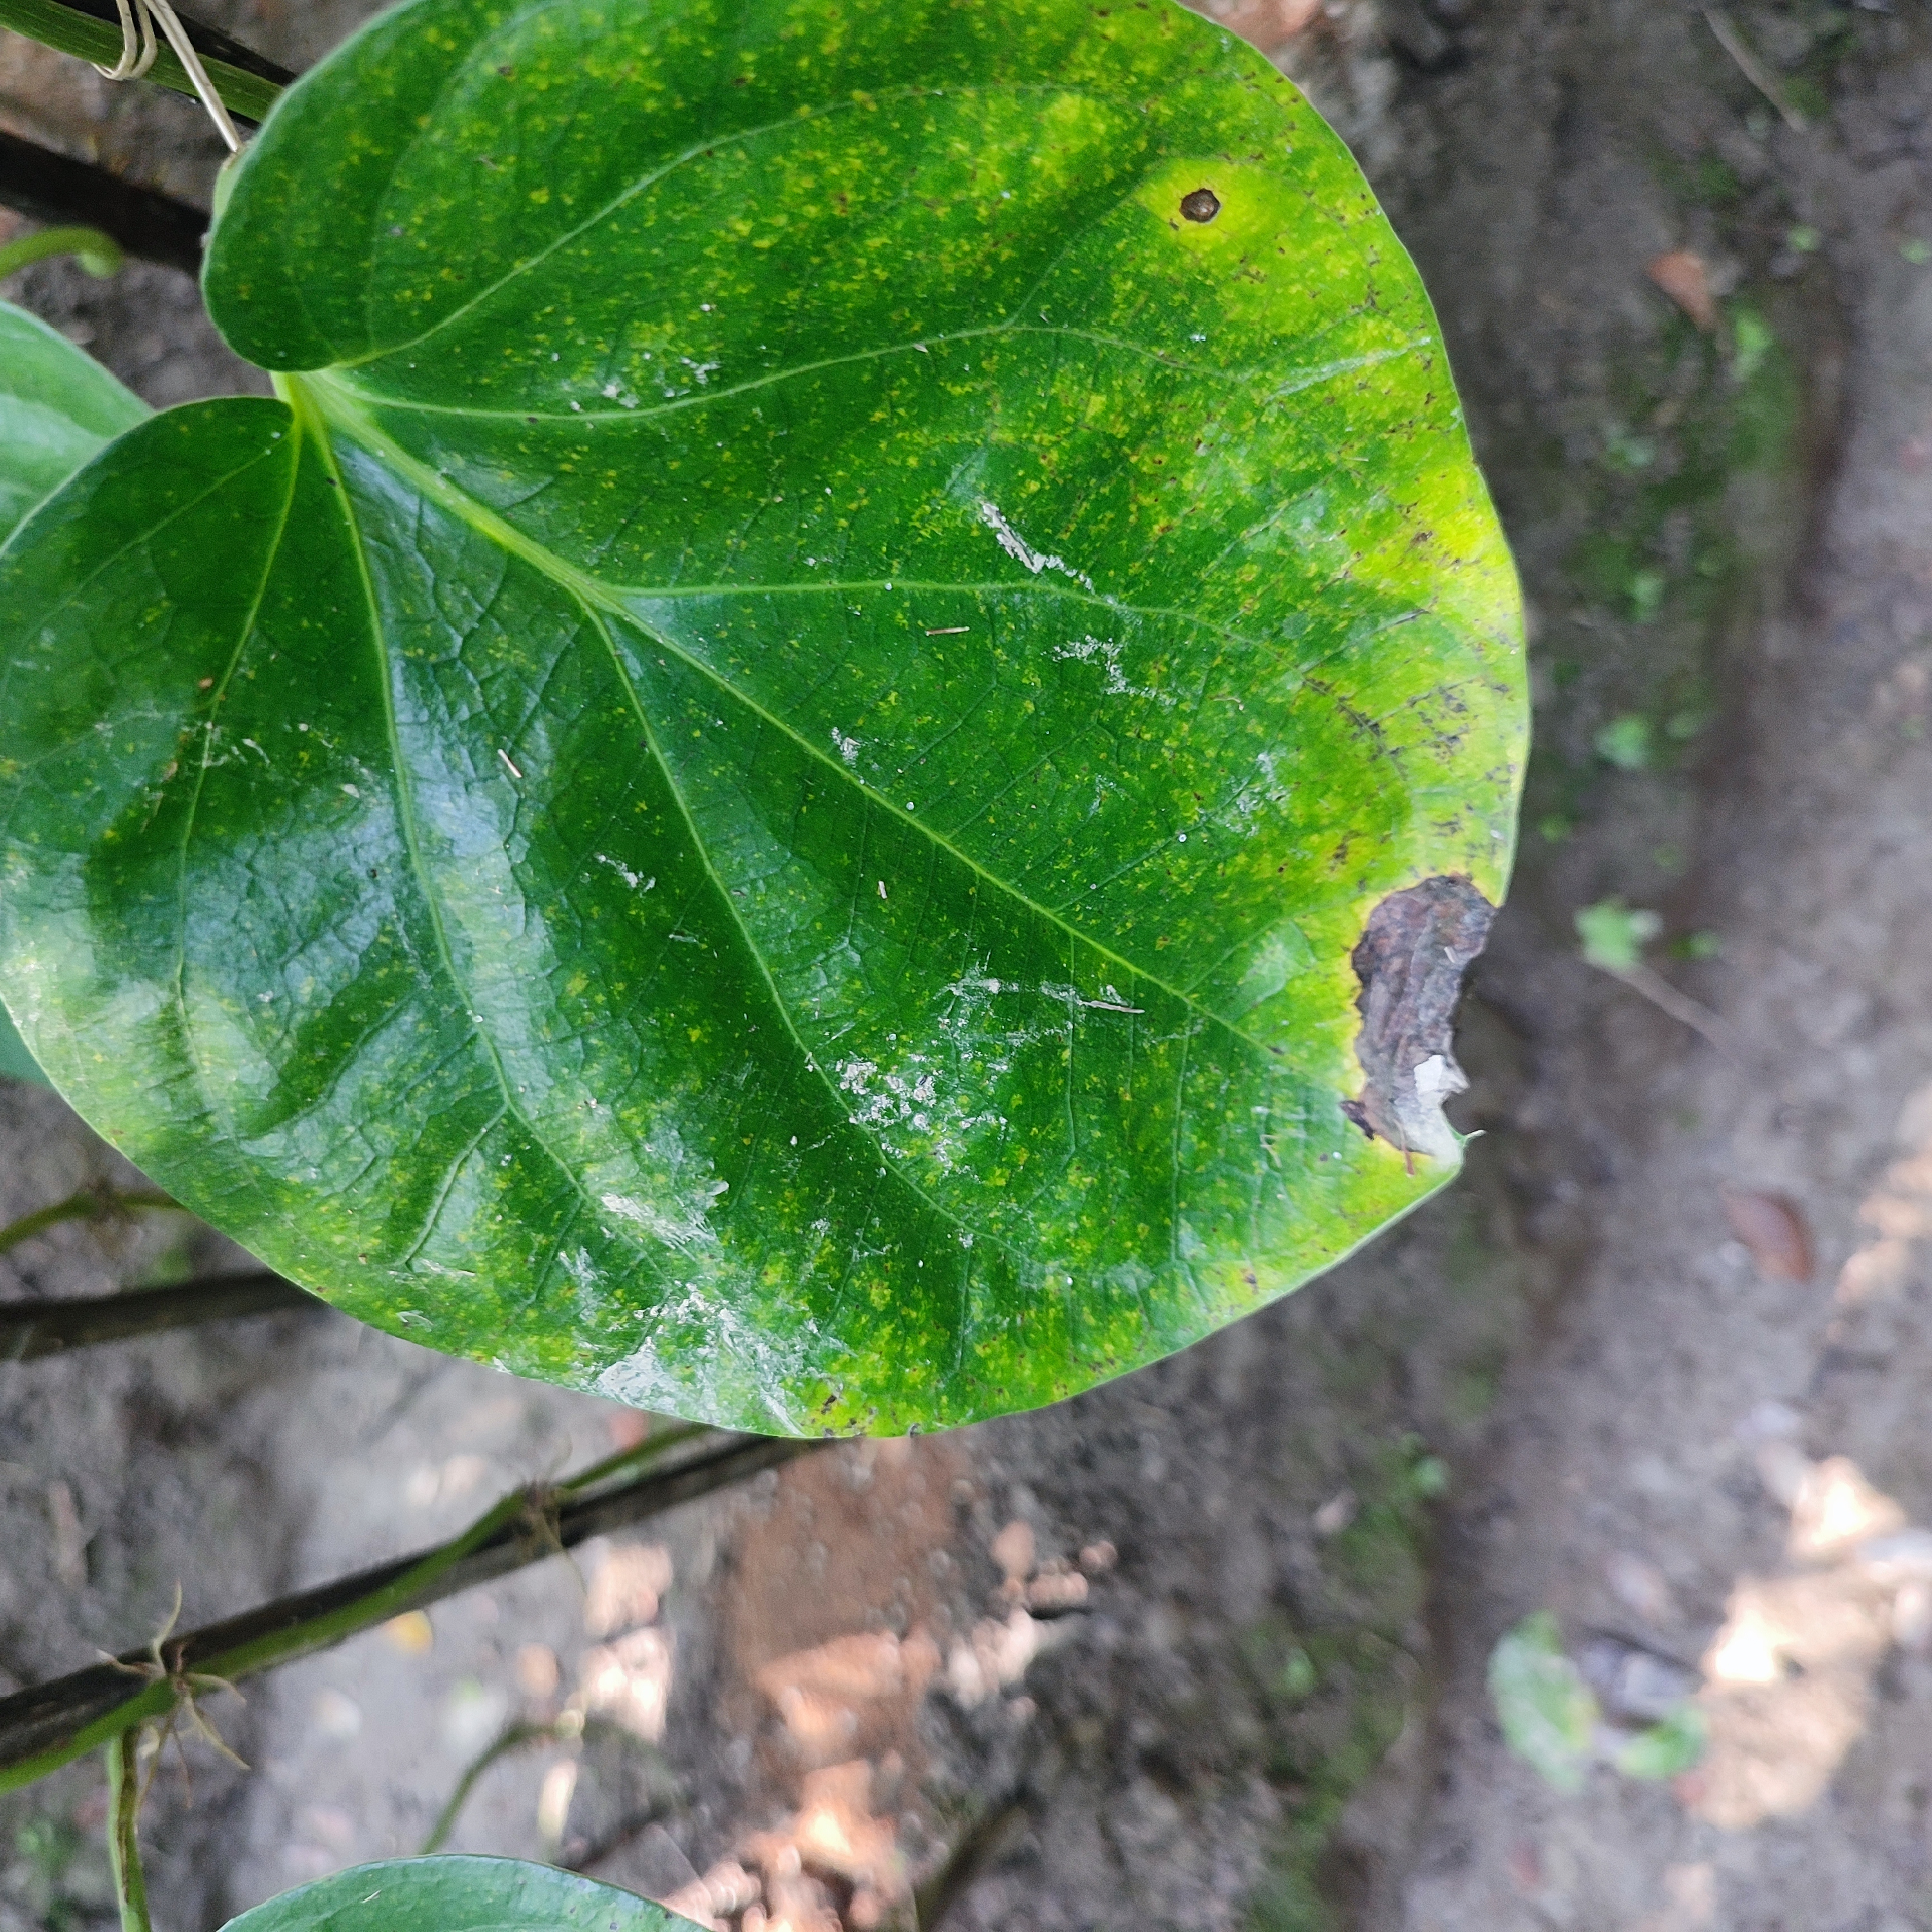
Label: Bacterial_Leaf_Disease